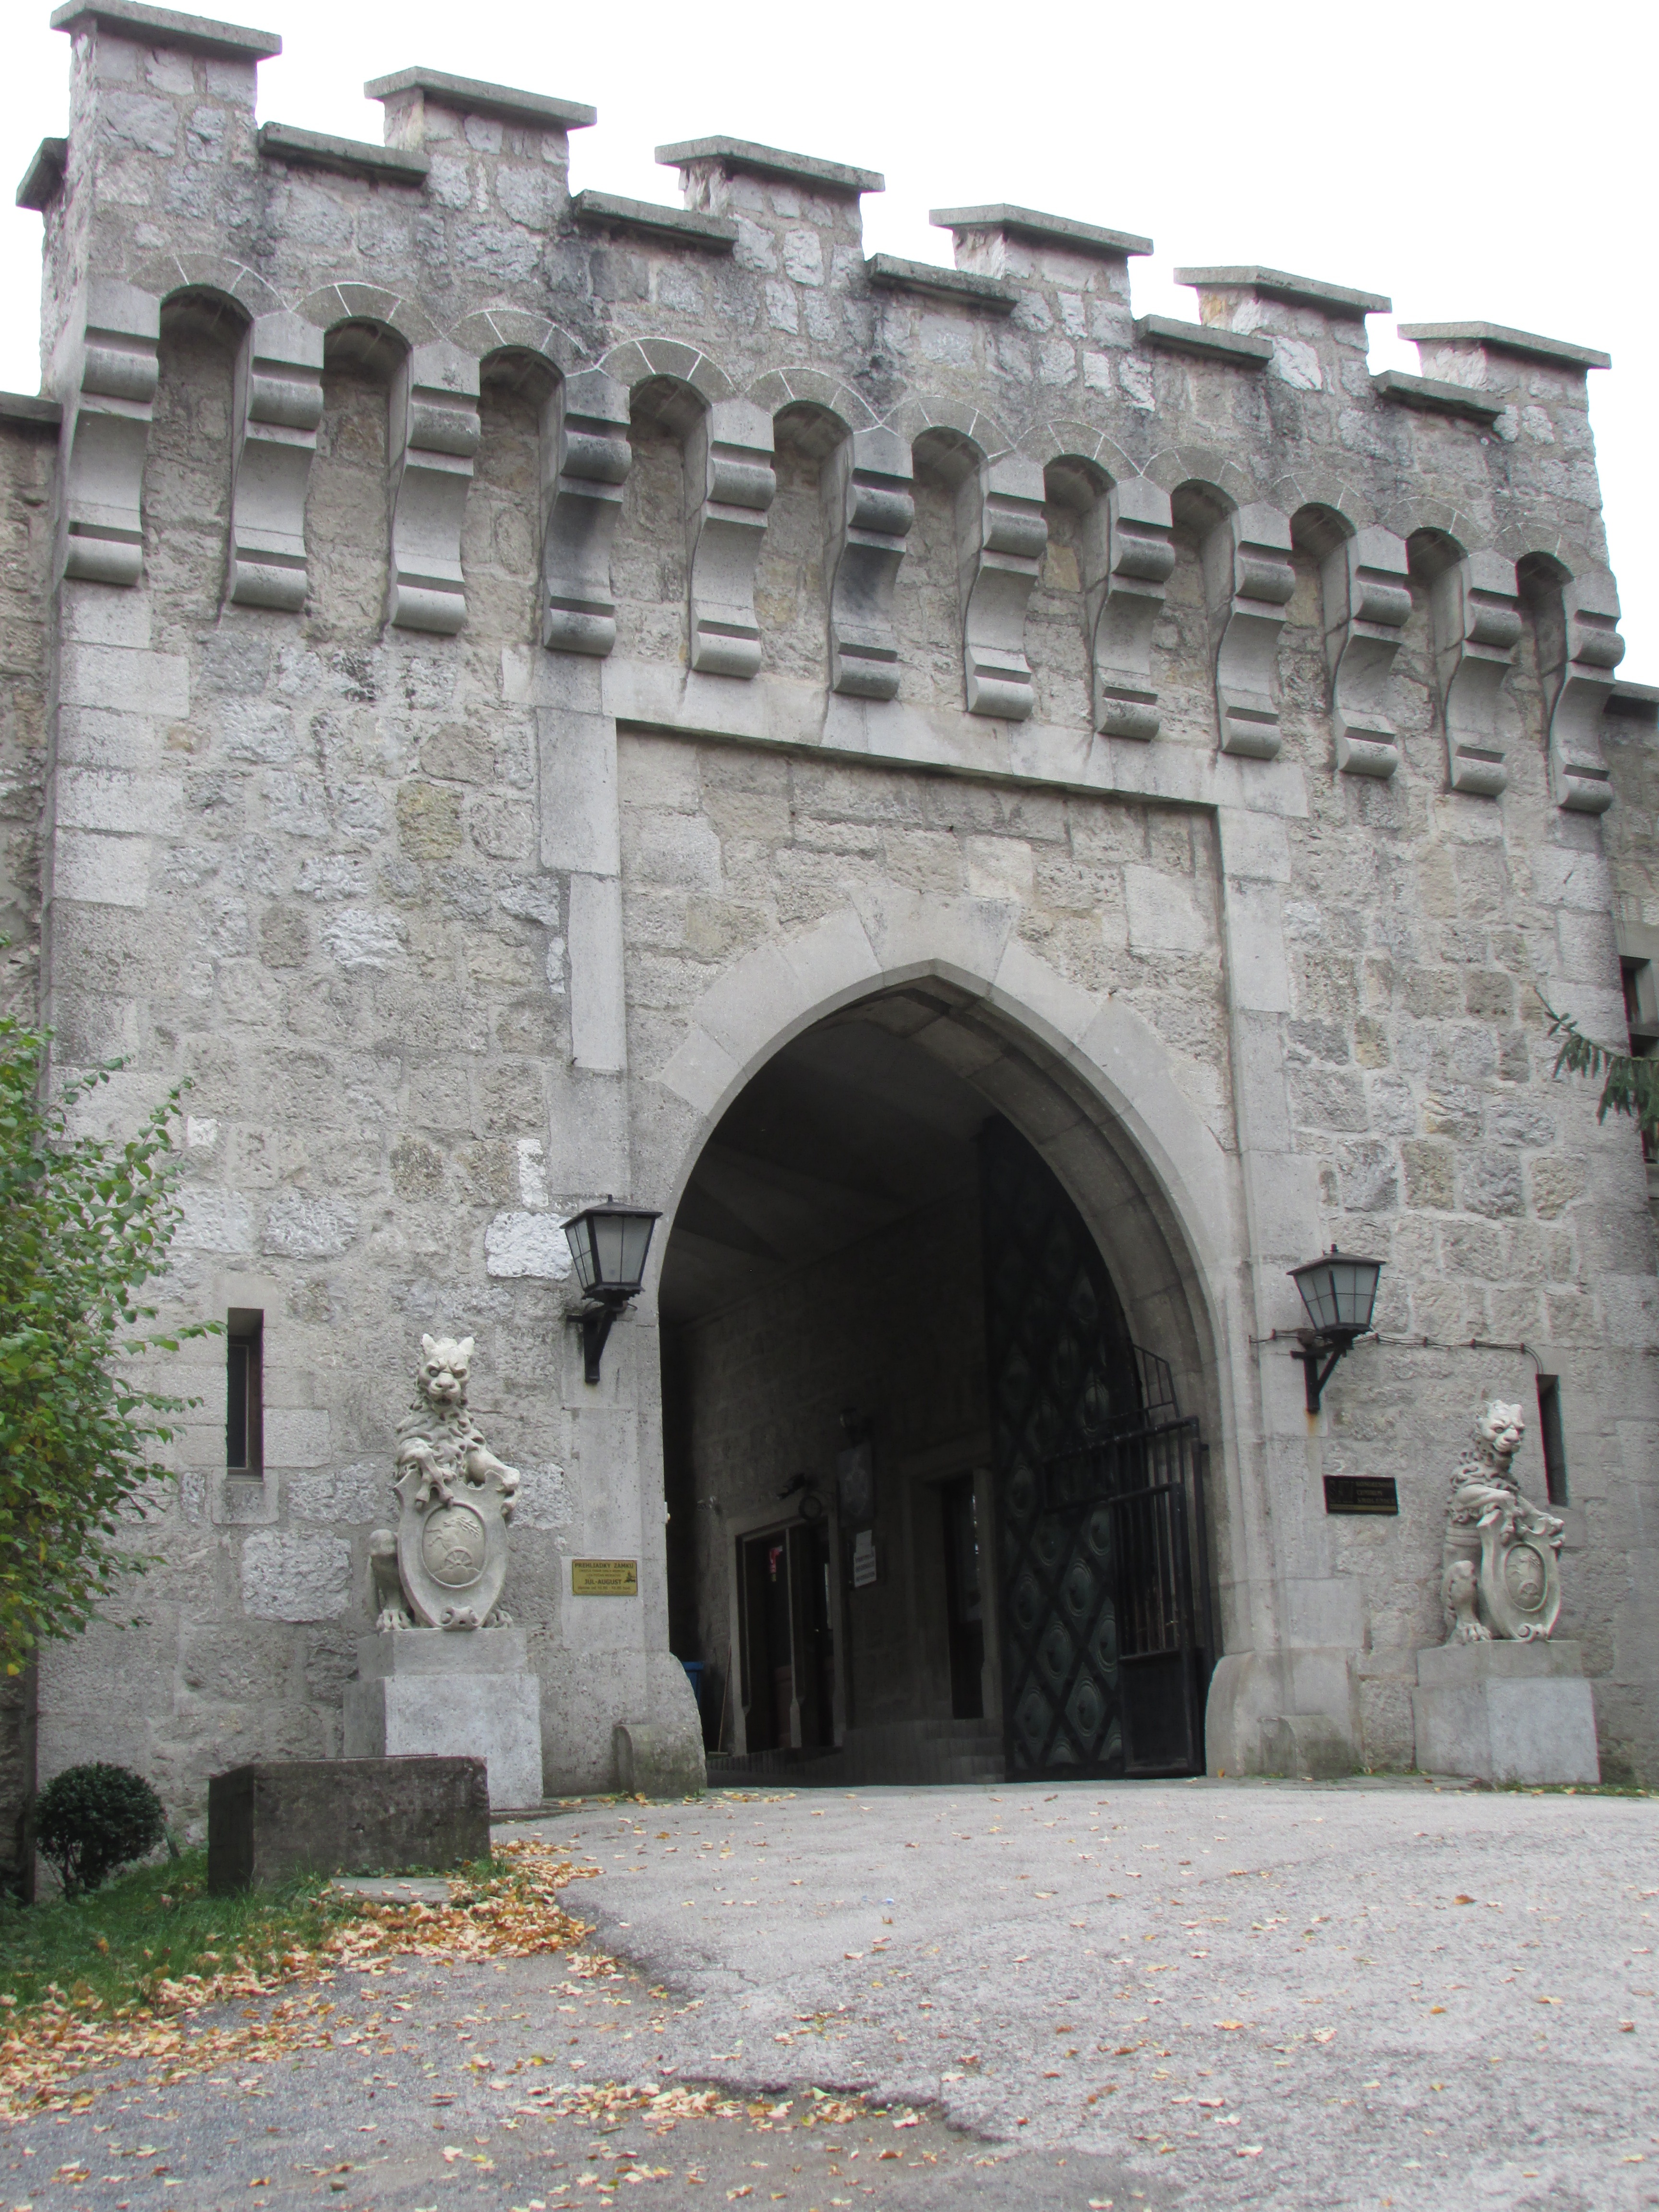
architecture, town, building, arch, castle, facade, fortification, gate, ruins, monastery, history, slovakia, historic site, smolenice, ancient history, ancient roman architecture